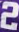
Number: 2